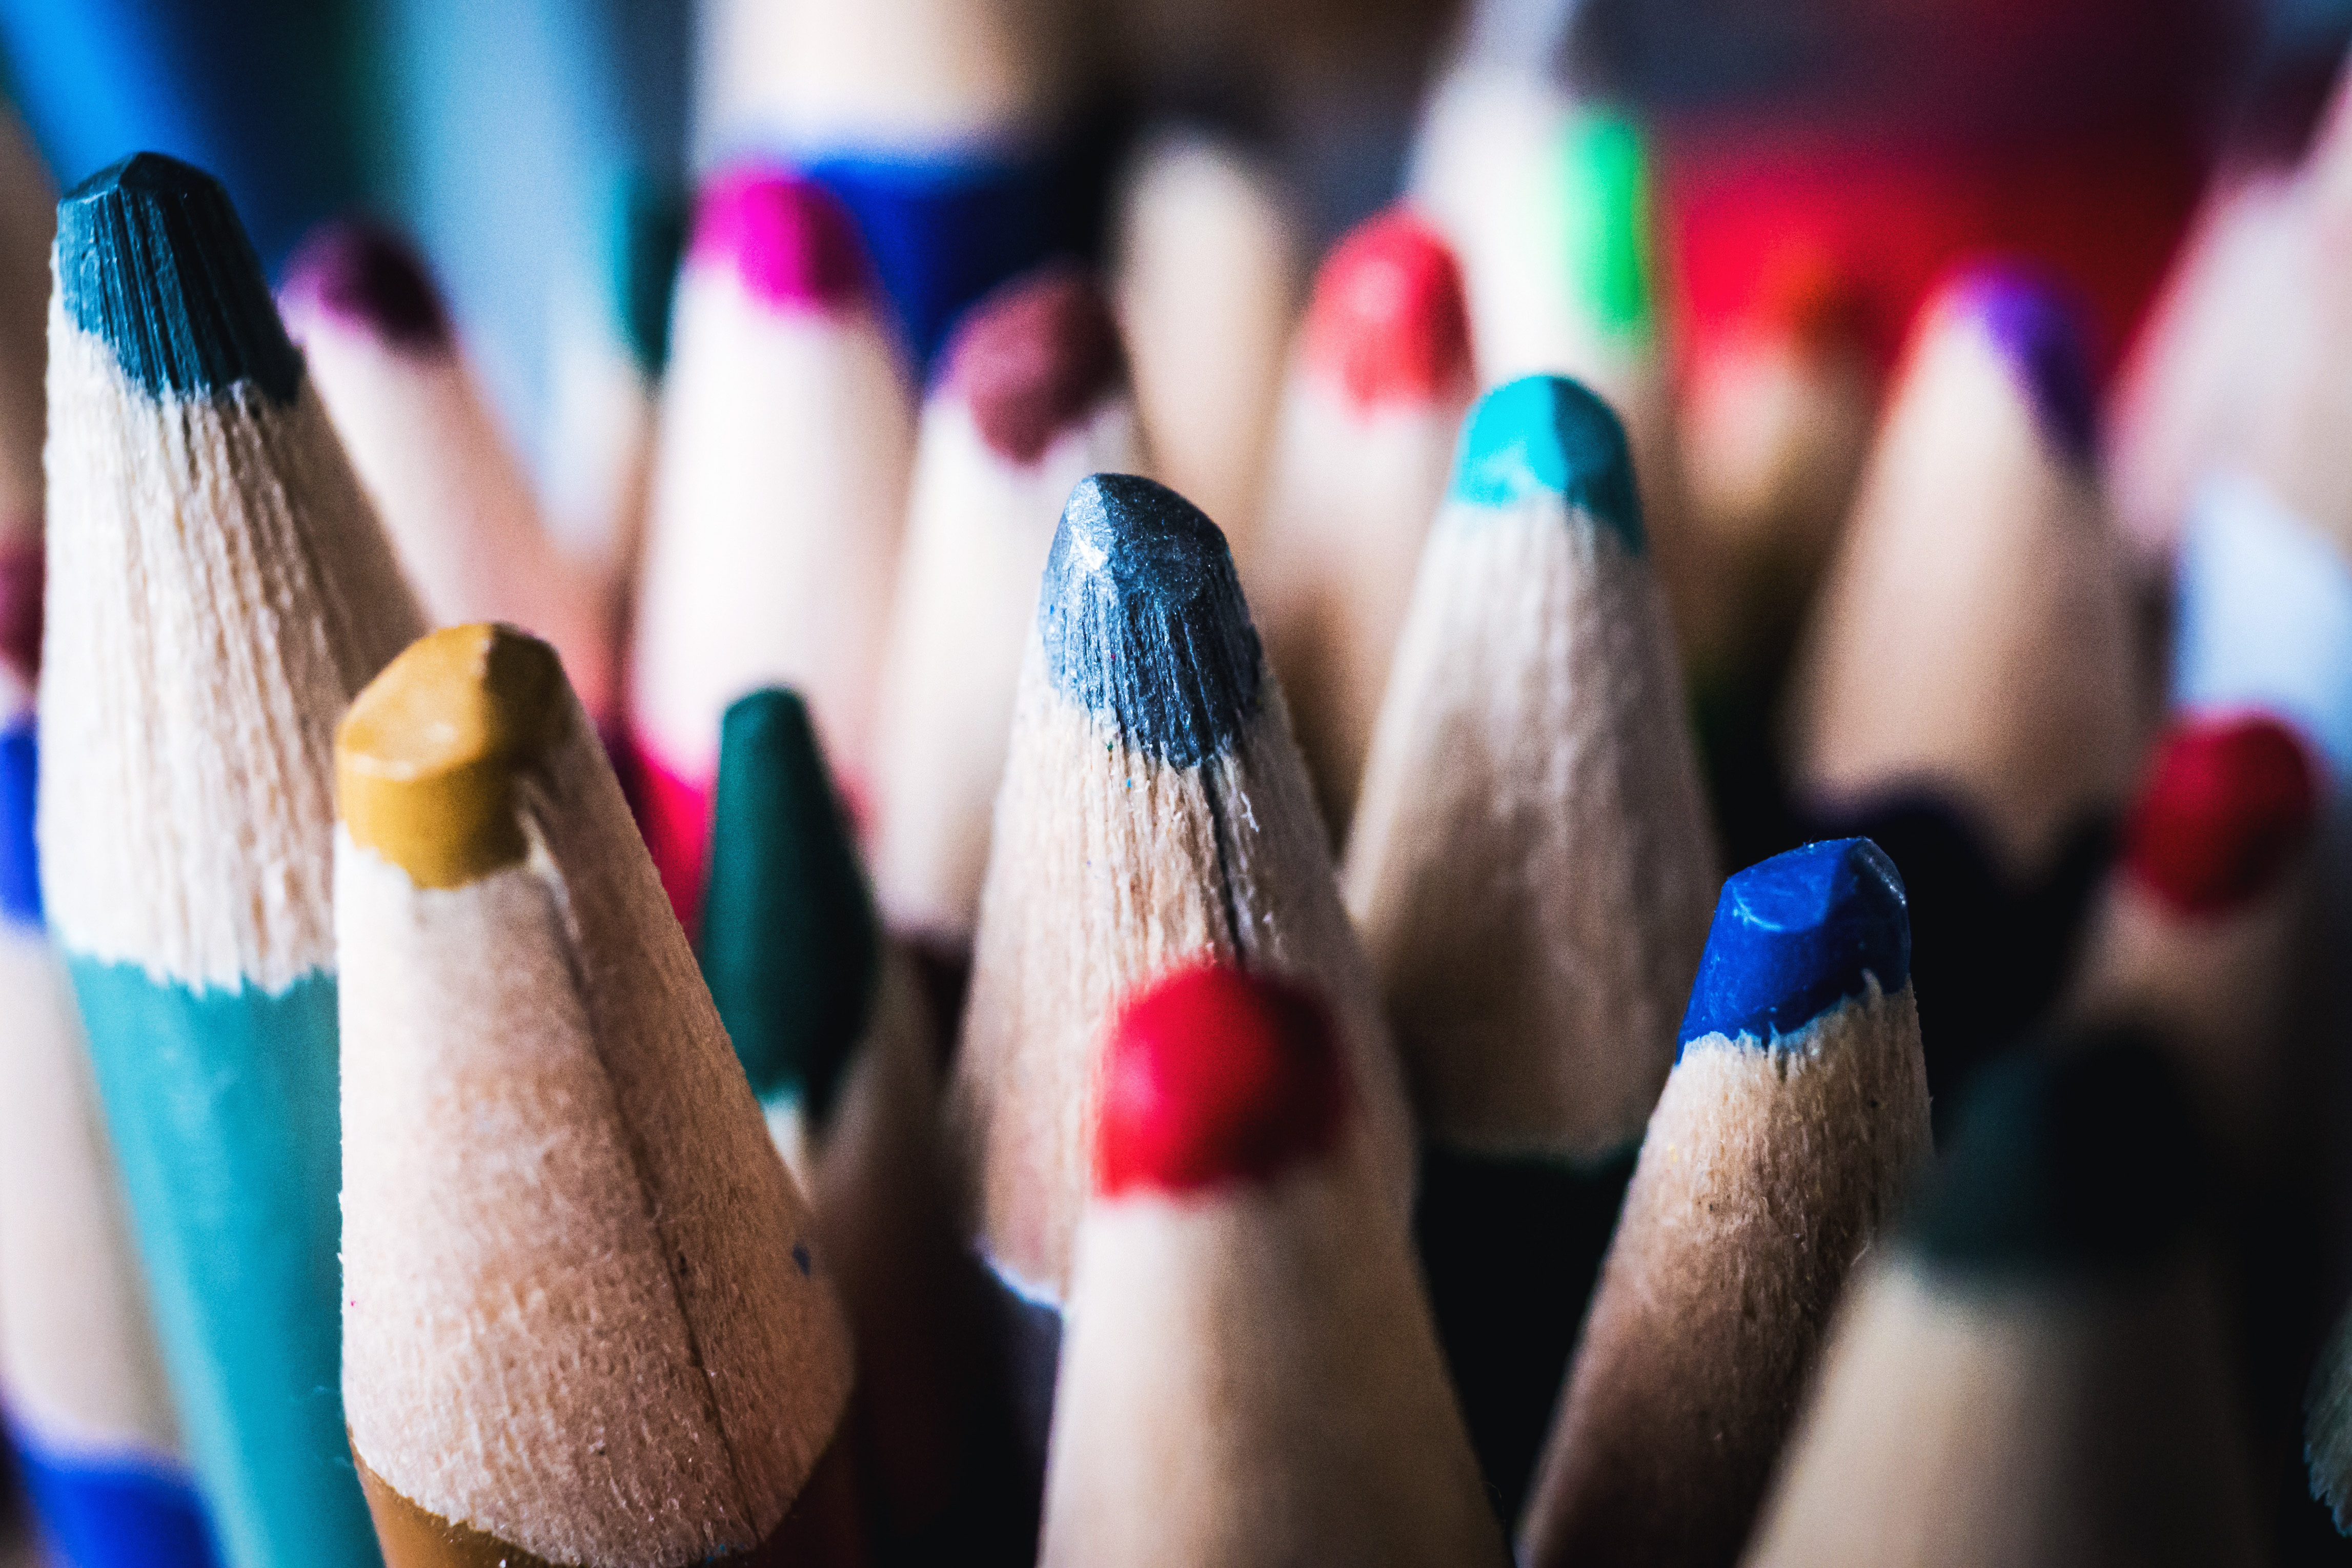
pencil, blue, nail, Colorfulness, finger, office supplies, Material property, hand, cosmetics, writing implement, crayon